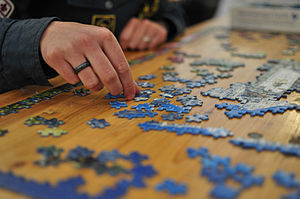
Puslespil
Et påbegyndt puslespil.
Puslespil er spil, hvor en bunke brikker ud fra en tegning eller et fotografi skal samles til det afbildede motiv.